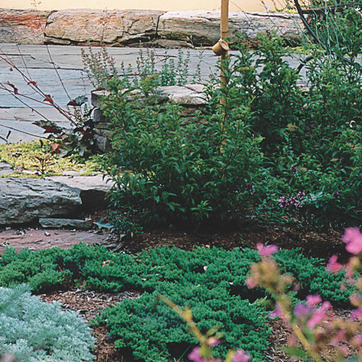
Material: foliage